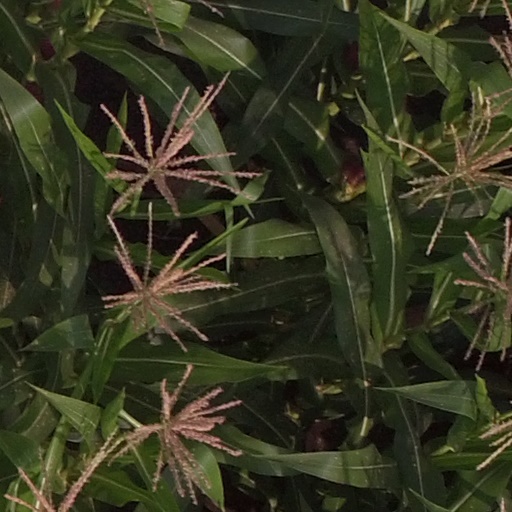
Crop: maize; corn